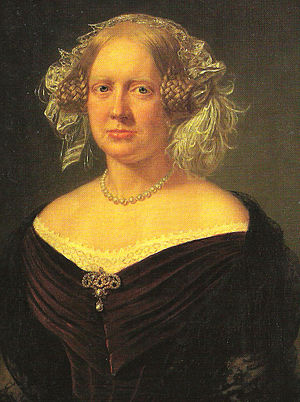
Caroline af Danmark
Portræt udført af August Schiøtt, 1854
Princesse Caroline af Danmark (1793-1881)
Caroline af Danmark var ældste datter af kong Frederik 6. og Dronning Marie Sophie Frederikke. Hun tituleredes kronprinsesse som kongens ældste ugifte datter til hun i 1829 blev gift med den senere Arveprins Ferdinand; hun er i historien kendt som Arveprinsesse Caroline.